Rǫgnvaldr Guðrøðarson

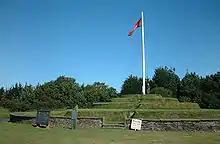
Tynwald Hill, near St John's may have been a national assembly site of the Kingdom of the Isles. It may well have been the place where the Islesmen publicly inaugurated their kings, proclaimed new laws, and resolved disputes. Be that as it may, much of the visible site dates only to the eighteenth-, nineteenth-, and twentieth century. Tynwald was the site of the final conflict between Óláfr and Rǫgnvaldr.

Courcy's fall from power occurred in a series of conflicts with the English Crown between 1201 and 1204. By 1205 he was forced from Ireland altogether, and his lands were awarded to Hugh de Lacy. During Courcy's subsequent revolt within the year, he received military support from Rǫgnvaldr, his brother-in-law. The "Chronicle of Mann" specifies that Courcy's massive force was reinforced by Rǫgnvaldr with one hundred ships, and states that they laid siege to a certain castle of """", before being beaten back with the arrival of Walter de Lacy. The expedition is also recorded by the sixteenth-century "Annals of Loch Cé", which states that Courcy brought a fleet from the Isles to battle the Lacys. Although the expedition ultimately proved a failure, the source indicates that the surrounding countryside was plundered and destroyed by the invaders. The identity of the castle named by the chronicle is almost certainly Dundrum Castle, which was possibly constructed by Courcy before 1203. The defeat of 1205 marks the downfall of Courcy, who never regained his Irish lands.